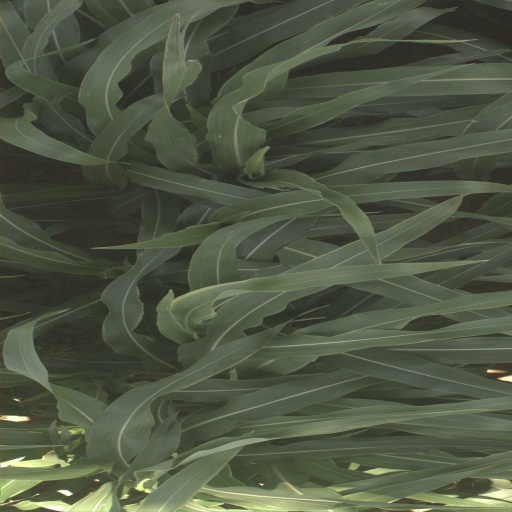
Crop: sorghum